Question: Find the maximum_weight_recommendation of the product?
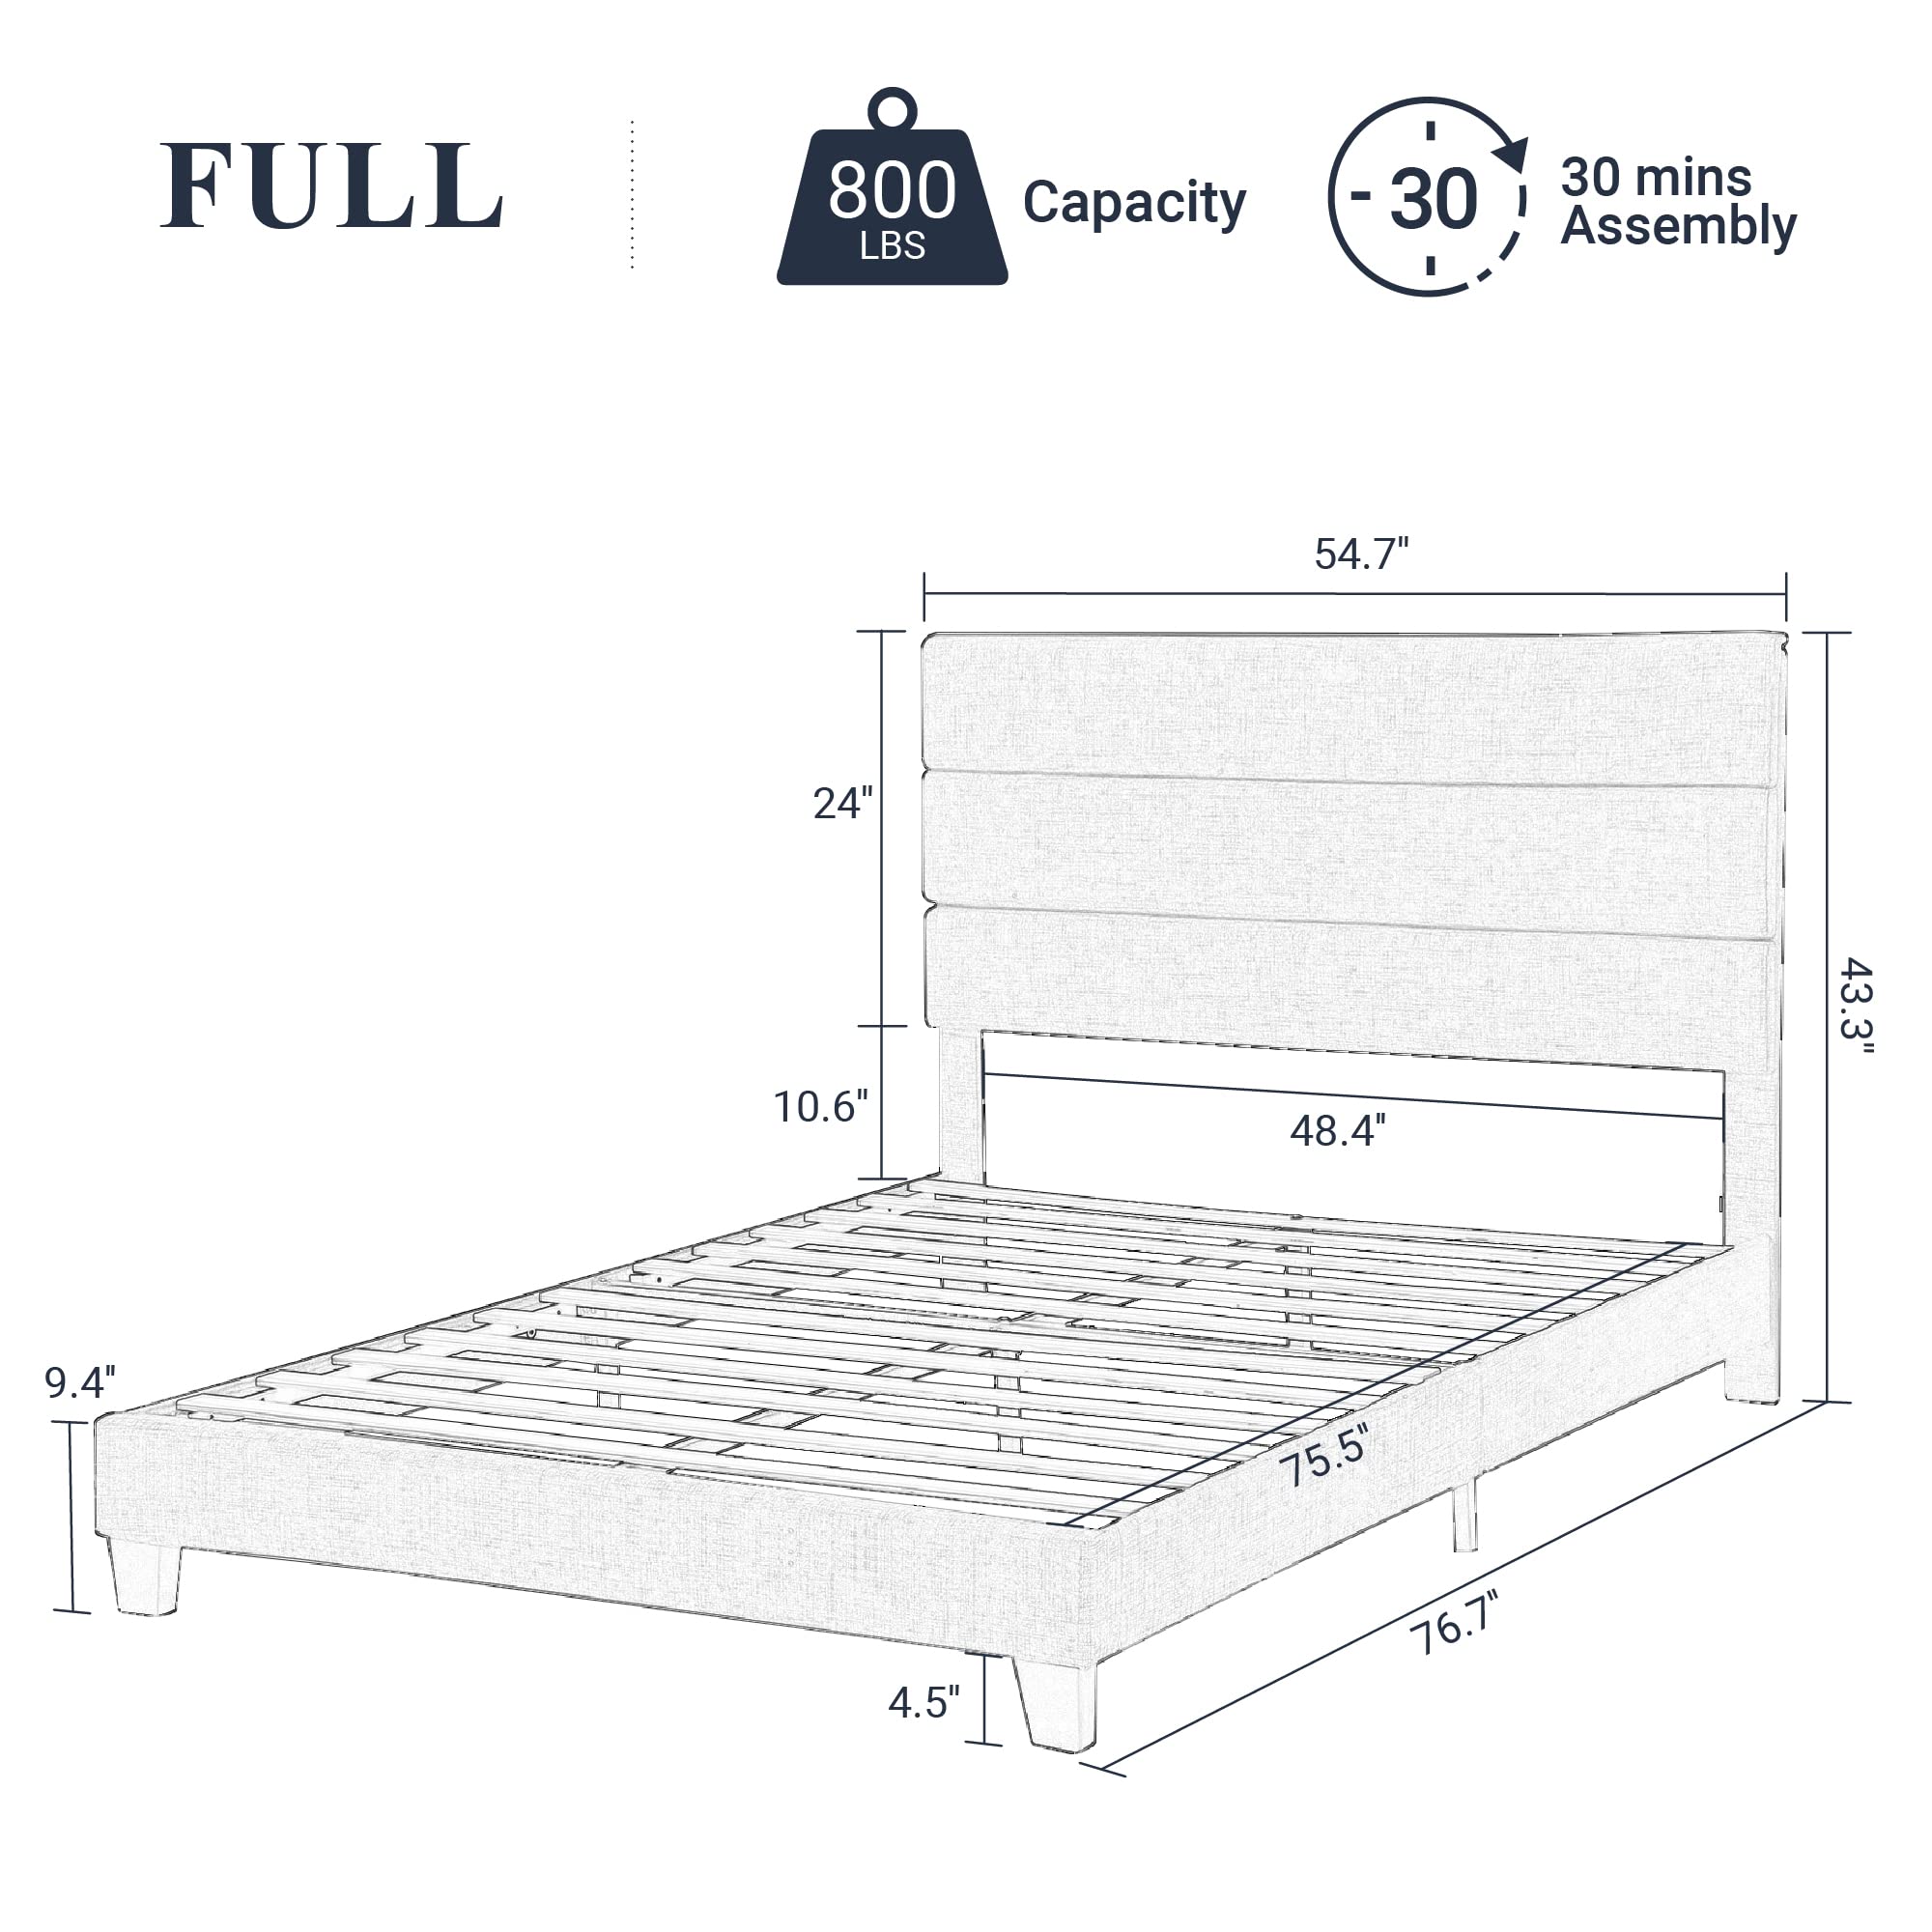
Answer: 800 pound